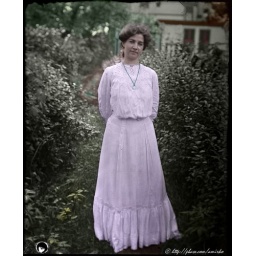
Scan from early 1900s 4x5 glass plate I received from an antique dealer in NJ; hand-colored in PS